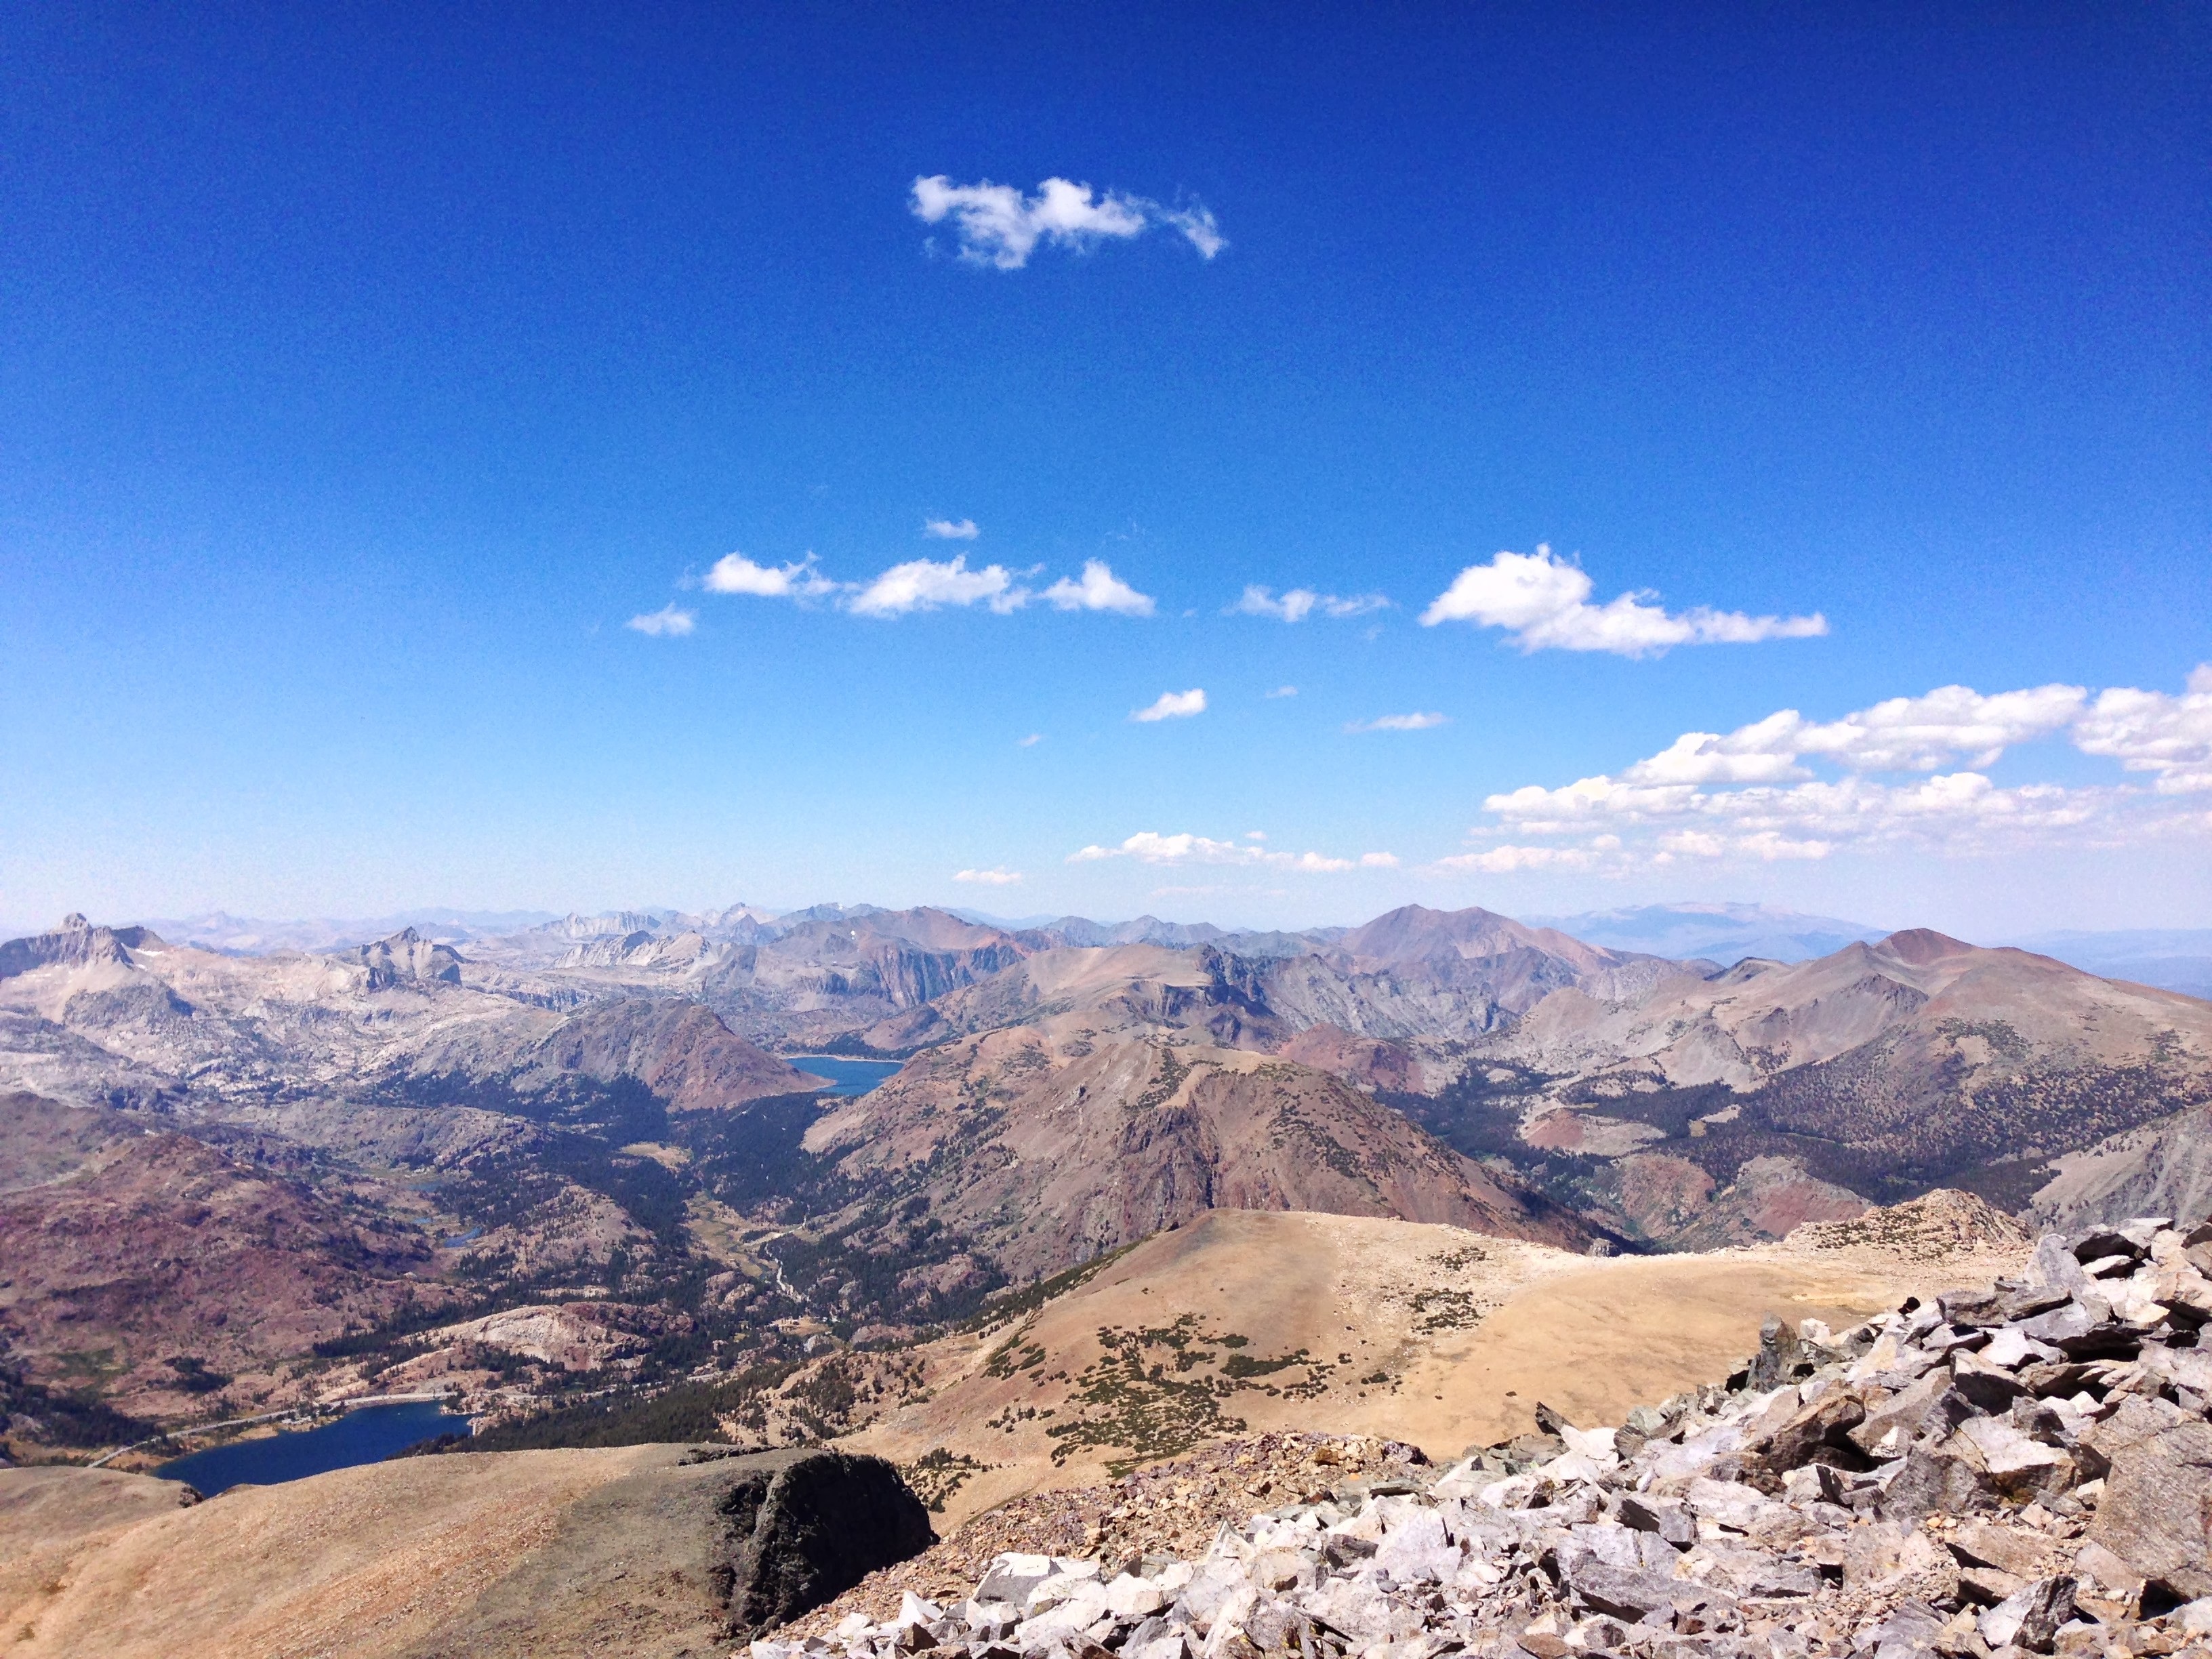
landscape, nature, rock, horizon, wilderness, mountain, cloud, sky, hiking, hill, peak, valley, mountain range, panorama, travel, range, formation, environment, high, scenic, scenery, tourism, highland, terrain, national park, ridge, summit, blue sky, mountaineering, cool image, massif, geology, badlands, plateau, escarpment, scene, fell, cirque, cool photo, top, elevation, wadi, depression, batholith, mountain pass, hill station, tioga pass, meteorological phenomenon, mountainous landforms, ecoregion, shrubland, mt dana, plant community, mount scenery